Quetta Gladiators

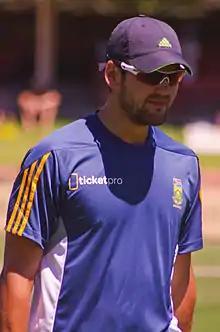
Rilee Rossouw scored 255 runs becoming the leading run-scorer for the team in 2017.

As for 2017 season, Kumar Sangakkara and Grant Elliott were released by Quetta just a few days before the PSL transfer window came to an end in September 2016. Sangakara was taken by Karachi Kings while Grant Elliot joined the Lahore Qalandars.